Eastern yellow robin

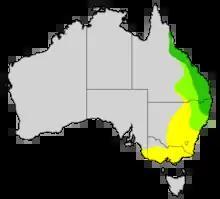
Range: subsp. "chrysorrhoa" in green; subsp. "australis" in yellow; hybrid zone in lime

The eastern yellow robin (Eopsaltria australis) is an Australasian robin of coastal and sub-coastal eastern Australia. The extent of the eastern yellow robin's residence is from the extreme southeast corner of South Australia through most of Victoria and the western half of New South Wales and north as far as Cooktown. Tropical Northern Queensland birds are mainly restricted to the warm heights of the Great Dividing Range.